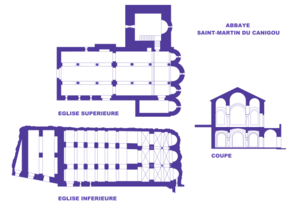
Abbaye Saint-Martin du Canigou, Plans églises, coupe
L'architecture romane est le premier grand style créé au Moyen Âge en Europe après le déclin de la civilisation gréco-romaine. Son développement est pleinement établi vers 1060 mais les premiers signes de mutation sont différents suivant les régions et il n'y a pas de consensus sur une date des débuts qui vont du VIᵉ au XIᵉ siècle. L'architecture gothique est le style qui lui succède progressivement à partir du XIIe siècle.Le dynamisme monastique, de profondes aspirations religieuses et morales, la spiritualité des routes de pèlerinages dans une Europe rendue à la paix président à la naissance de l'art roman et contribuent à en faire un style vraiment neuf et doué d'une profonde originalité. La volonté de libérer l'Église de la tutelle de pouvoirs séculiers, les croisades, la reconquête chrétienne en Espagne avec l'effondrement du califat de Cordoue, la disparition du mécénat royal ou princier font de l'art roman l'art de toute la chrétienté médiévale.
L'abbaye Saint-Martin du Canigou, est un monastère de moines bénédictins fondé au XIᵉ siècle par Guifred II, comte de Cerdagne.